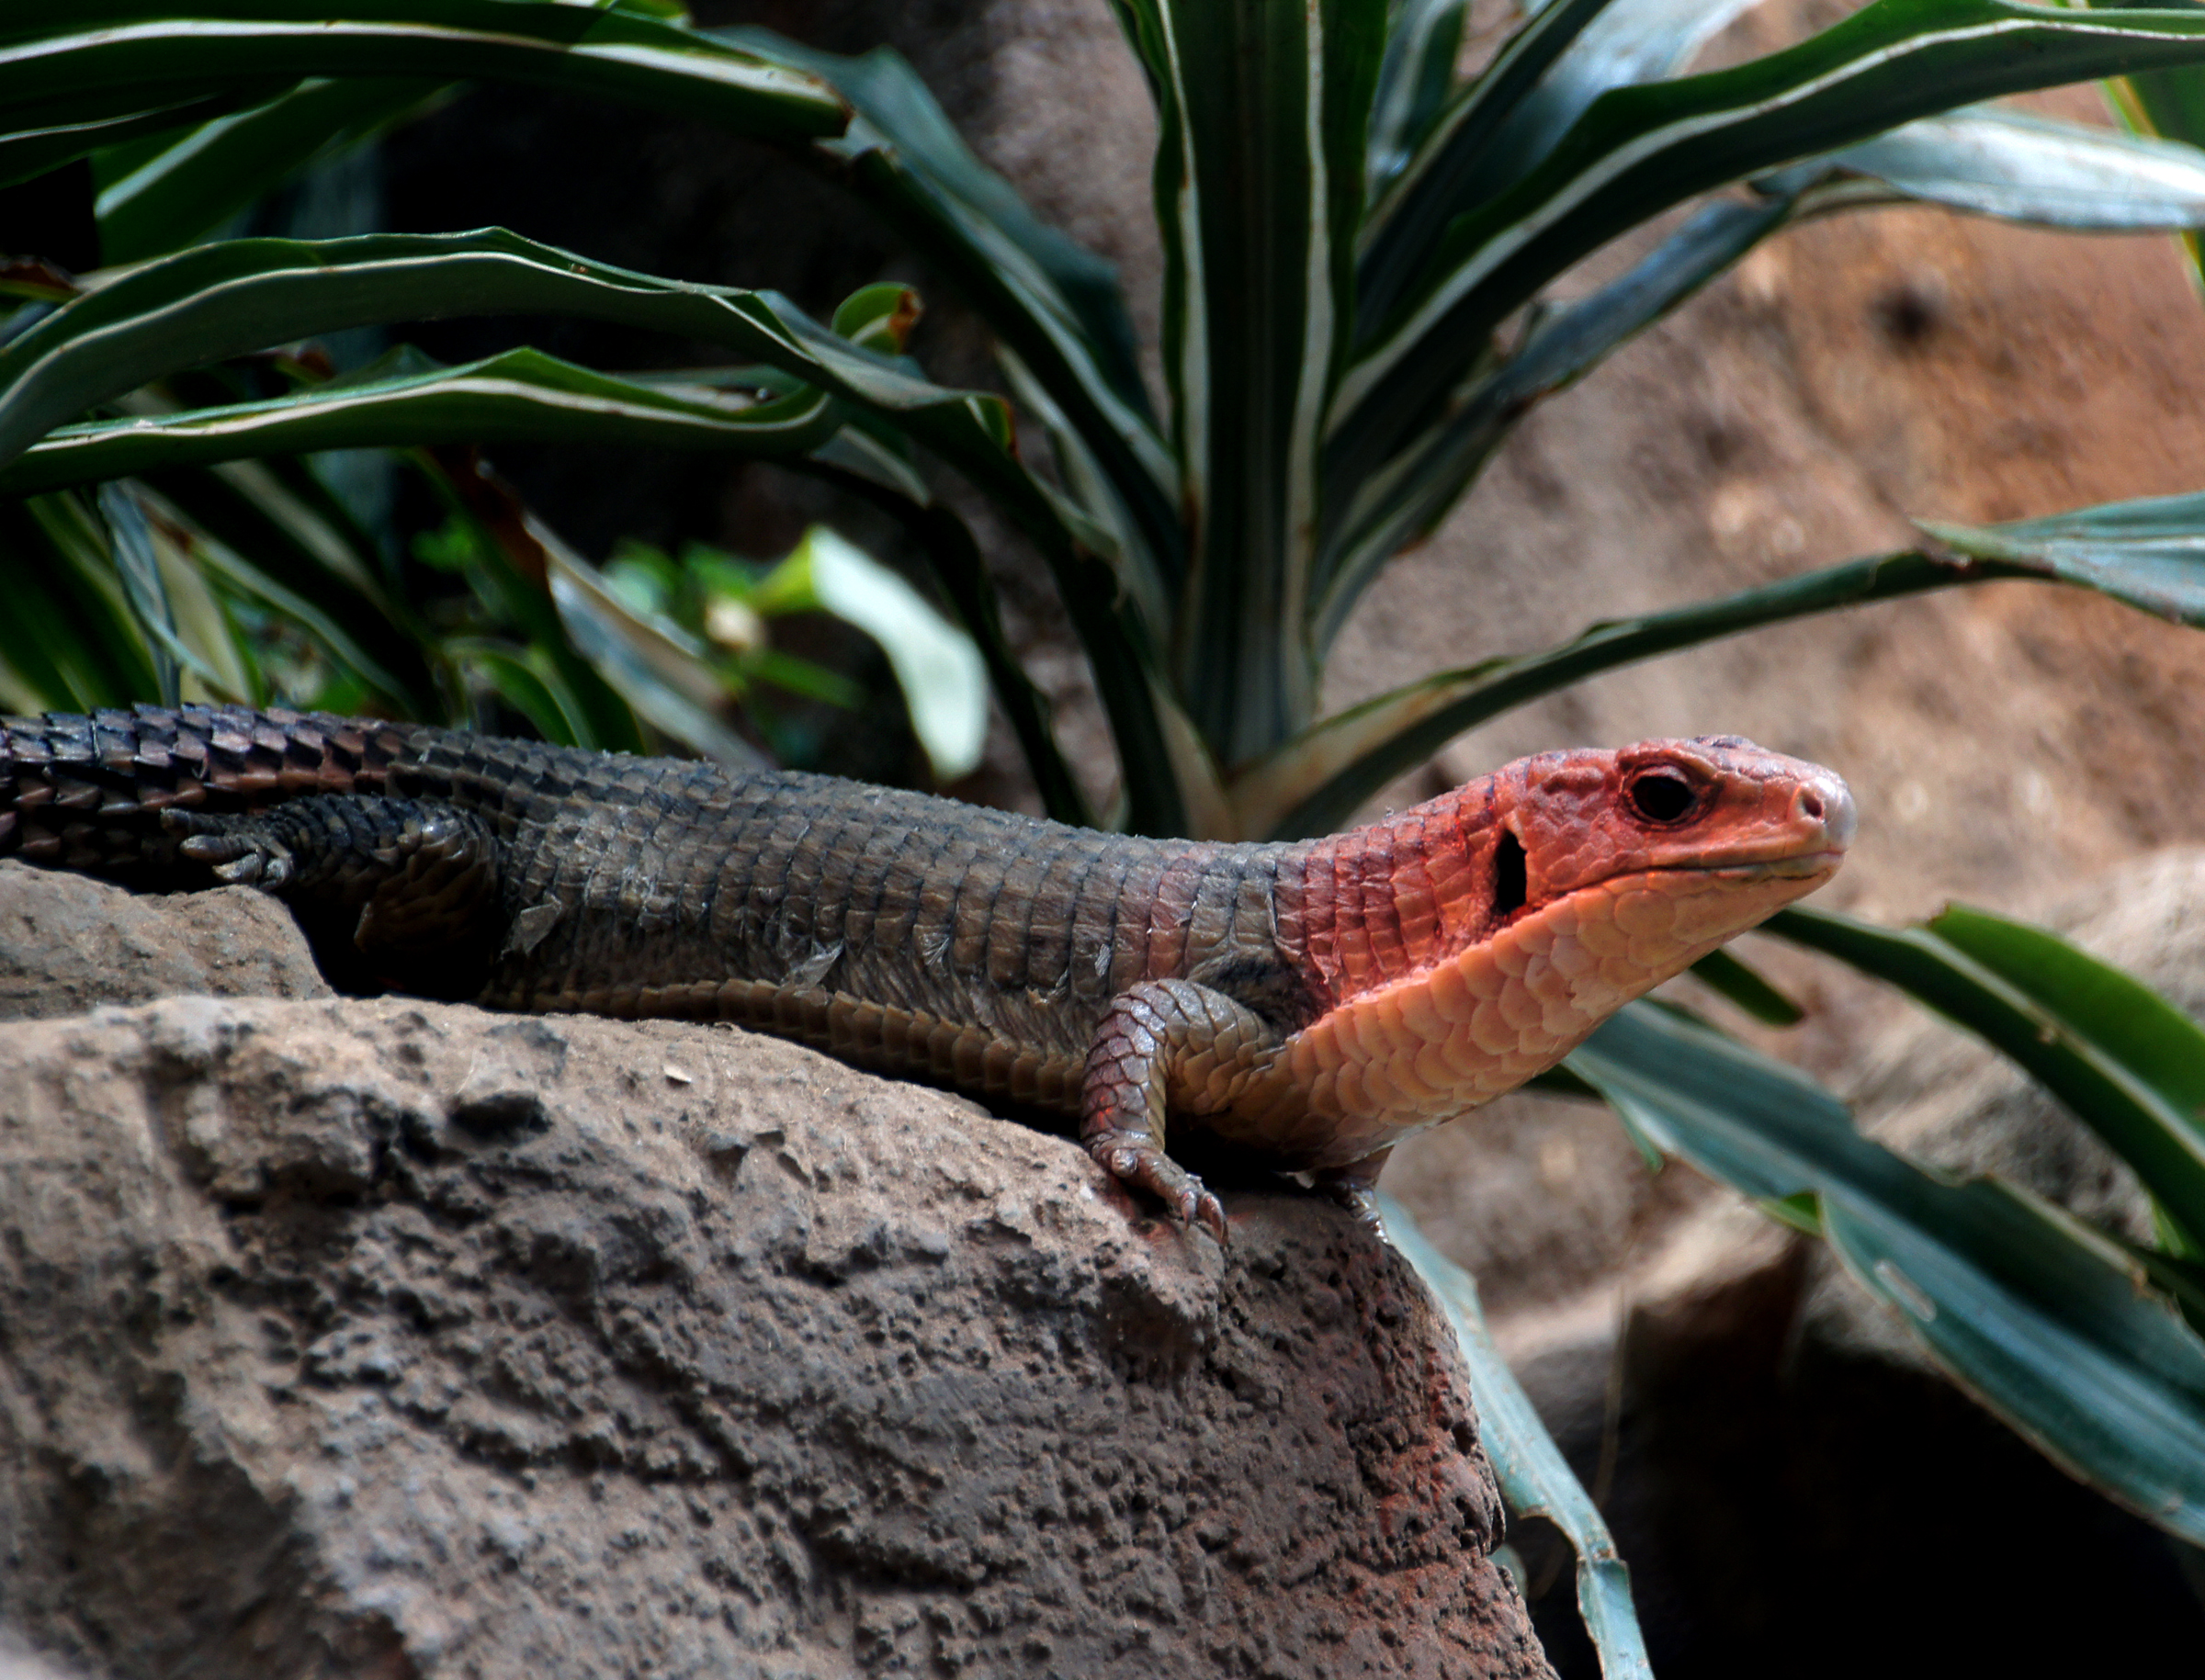
wildlife, reptile, fauna, lizard, vertebrate, sonydslra580, tamron18270mmpzd, skink, honoluluzoo, broadheadedskink, plestiodon, scaled reptile